Vampiro (cocktail)

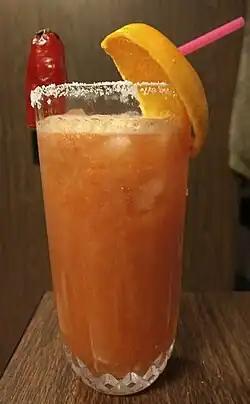
Vampiro cocktail in a highball glass, garnished with a slice of an orange and a chili pepper

The vampiro is a cocktail that includes fruit juice, spices, fruit soda, fresh lime juice, and tequila. The vampiro has a fruity, lightly carbonated, and spicy taste.